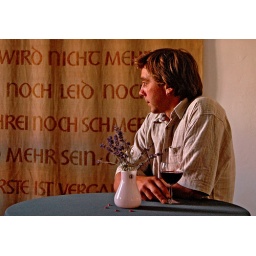
At a family reunion - one of my relatives standing at a table in front of a tapestry with a quote from revelations.